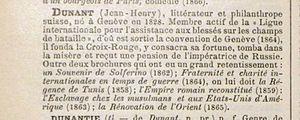
Article sur Henry Dunant du Larousse en 7 volumes (vers 1912) volume 3 page 880
Henry Dunant, parfois orthographié Henri Dunant, baptisé sous le prénom de Jean-Henri le 8 mai 1828 à Genève et mort le 30 octobre 1910 à Heiden, est un homme d'affaires humaniste suisse, considéré comme le fondateur du mouvement de la Croix-Rouge internationale. Chrétien protestant, il est naturalisé français en avril 1859.